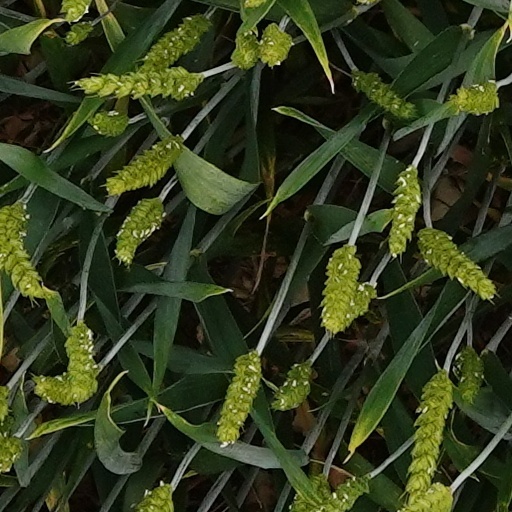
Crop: wheat